Comparison of association football and rugby union

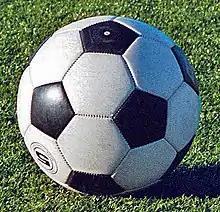
The Adidas Telstar became the standard design for representing footballs in different media

The earliest forms of football comprise the common ancestry of both association football and of rugby union. Two of the earliest recorded football type games from Europe include Episkyros from Ancient Greece and the Roman version Harpastum, which similar to pre-codified "Mob Football" involved more handling the ball than kicking it. Other competitive games revolving around the kicking of a ball have been played in a few countries throughout history, such as cuju in China.